Nelson's Green Brier Distillery

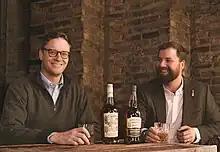
Andy and Charlie Nelson enjoy Nelson's Green Brier Tennessee Whiskey and Nelson Brothers Reserve Bourbon in Nashville, TN

Using family recipes, the Nelson brothers began using stock at a distillery in Indiana to start making Belle Meade Bourbon in 2012. After releasing the initial bourbon, they continued to add other variations that were finished in used barrels acquired from European distillers that featured different flavor profiles.